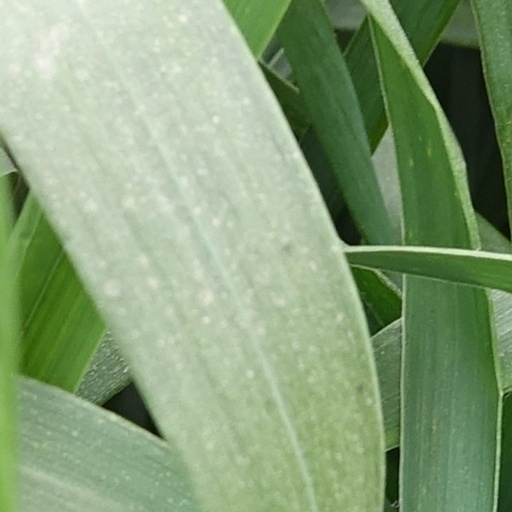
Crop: wheat